Aspasia variegata

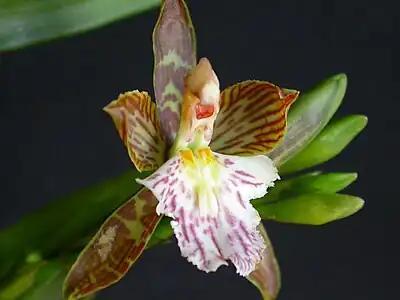
"Aspasia variegata"

Aspasia variegata is a species of orchid widespread across much of northern South America as well as Trinidad and the Amazonian region. It also occurs at elevations from in Bolivia.